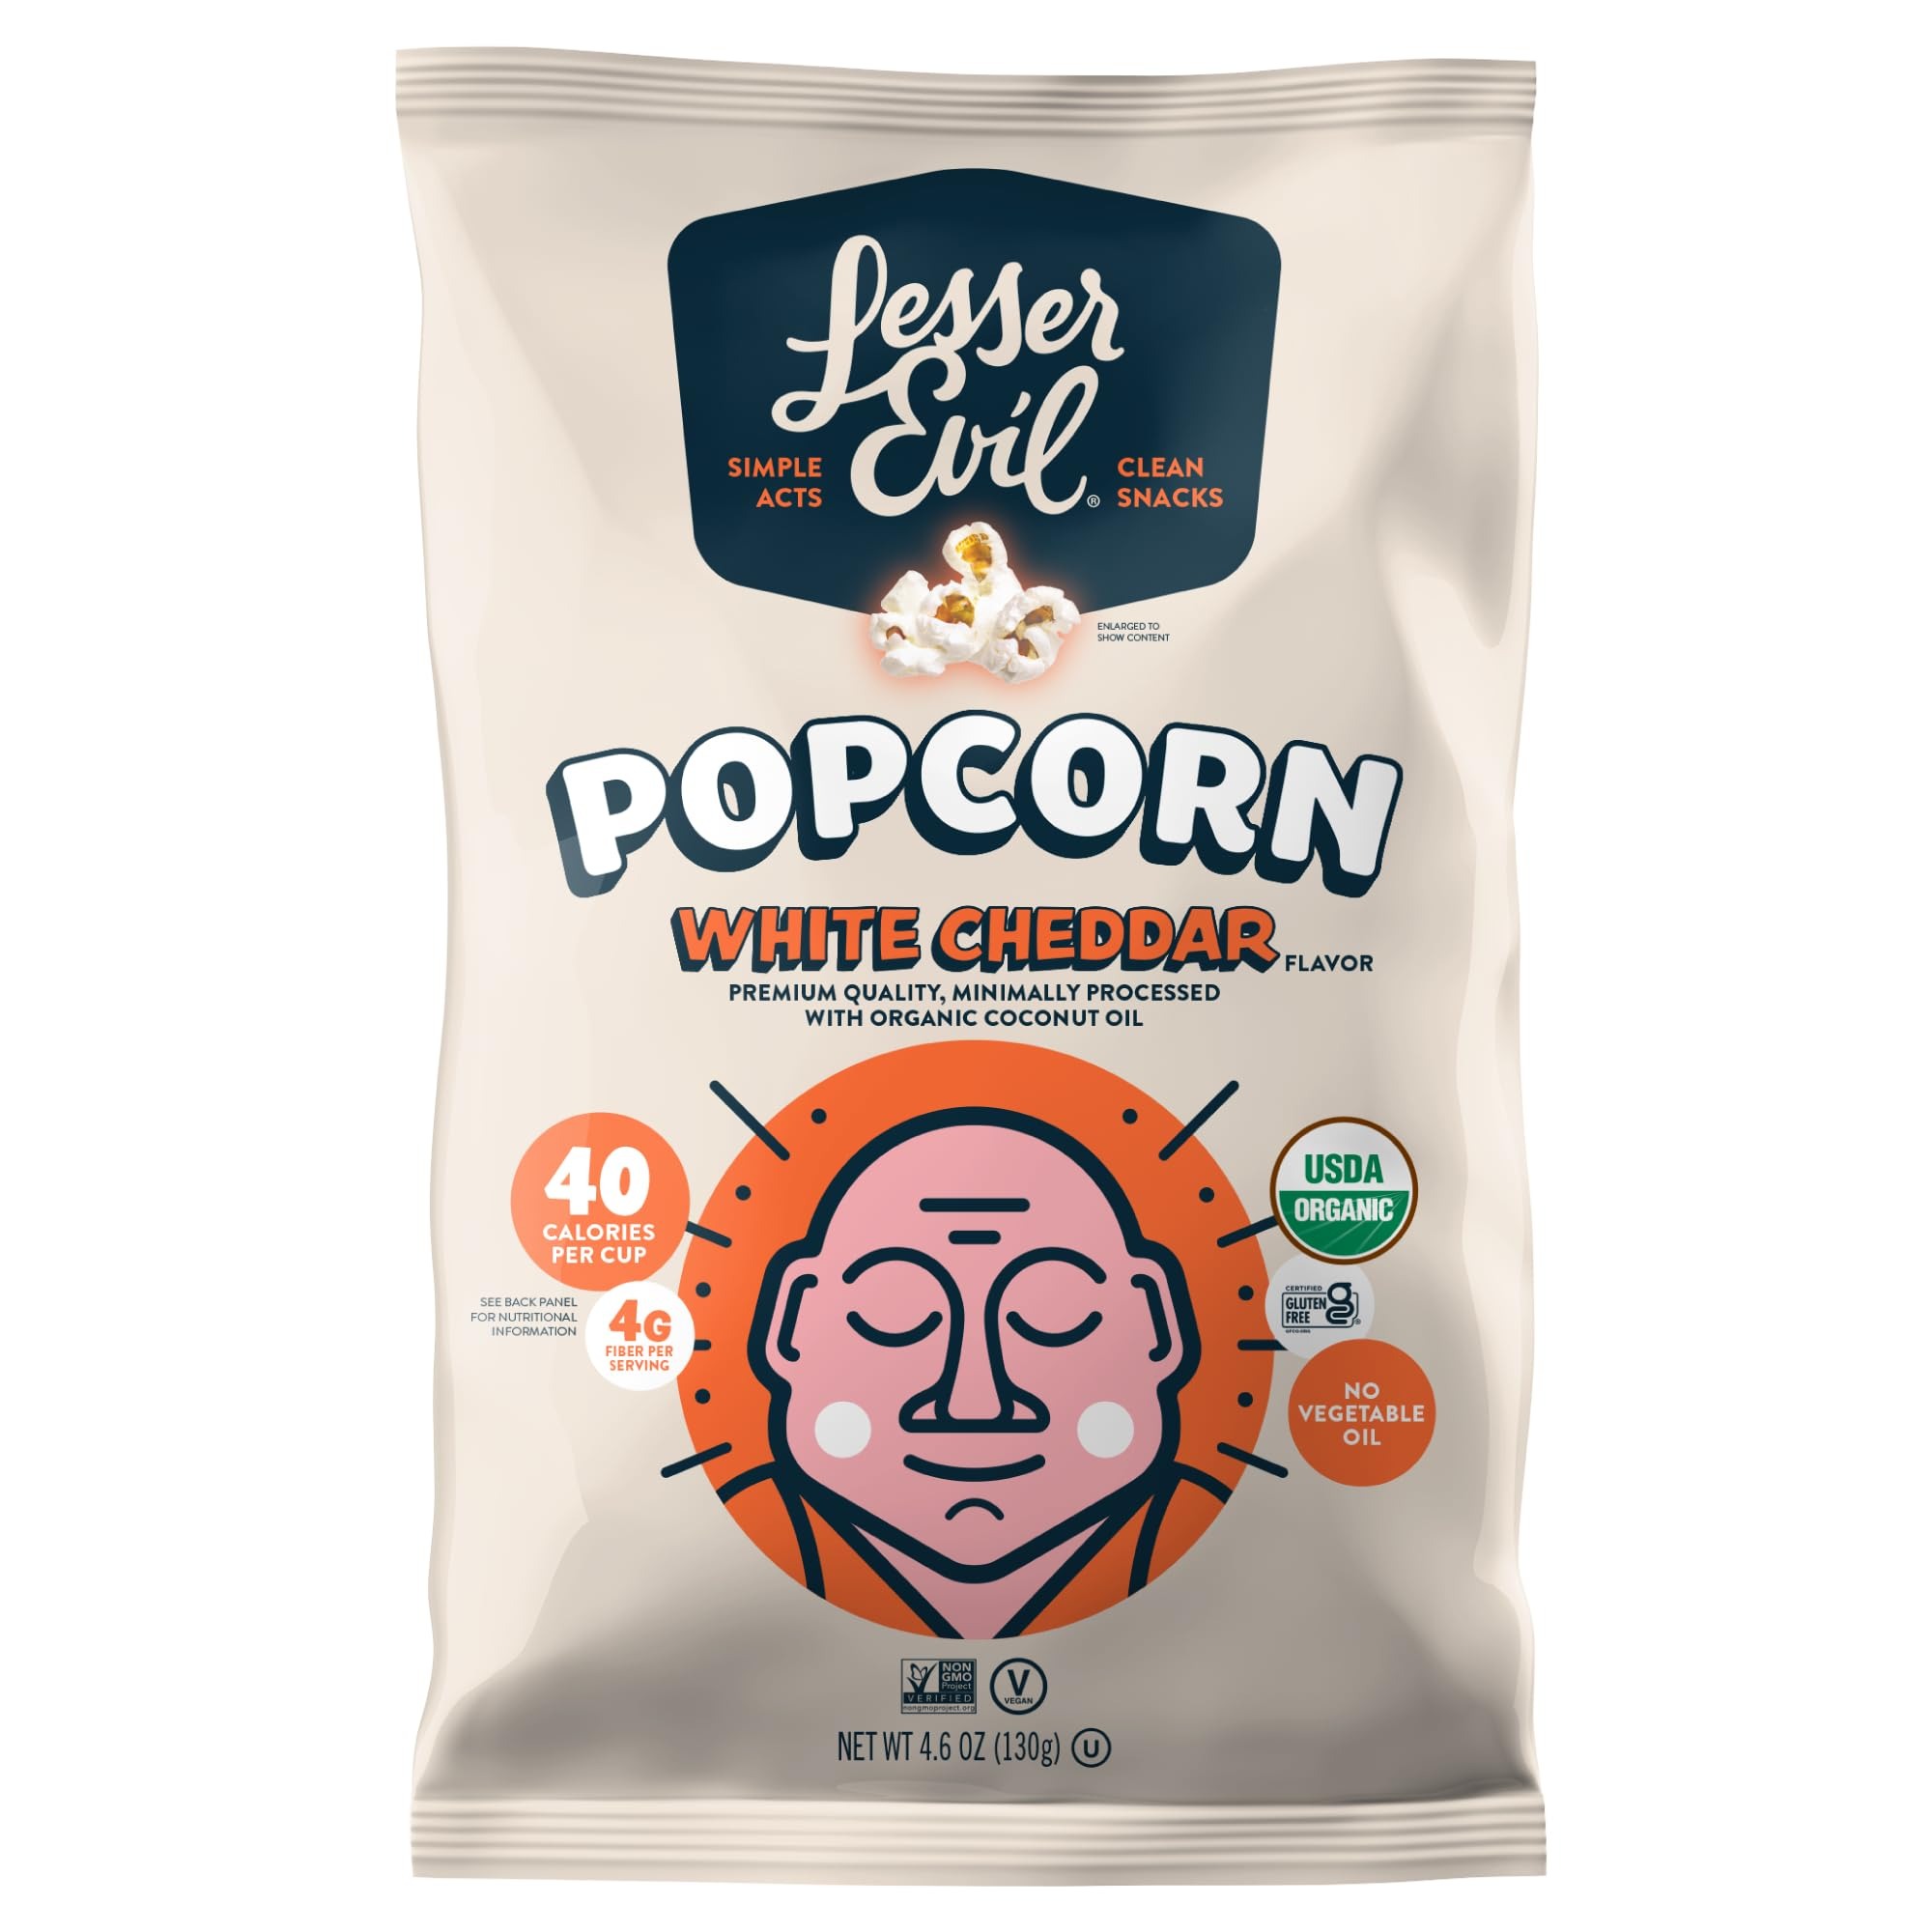
Item Name: Lesser Evil Popcorn Wht Cheddar Org 4.6 OZ
Bullet Point 1: Made from organic, non-dairy seasoning, This popcorn packs flavor without the guilt
Bullet Point 2: We air pop the most tender Butterfly popcorn, making it lighter, fluffier and lower in fat and calories
Bullet Point 3: Usda Organic, Non GMO Project Verified, Gluten Free, Kosher and vegan
Bullet Point 4: 55% less fat, 100% more fiber and 26% fewer calories than traditional oil-popped Vegan cheese popcorn
Value: 4.6
Unit: Ounce

Price: 4.235